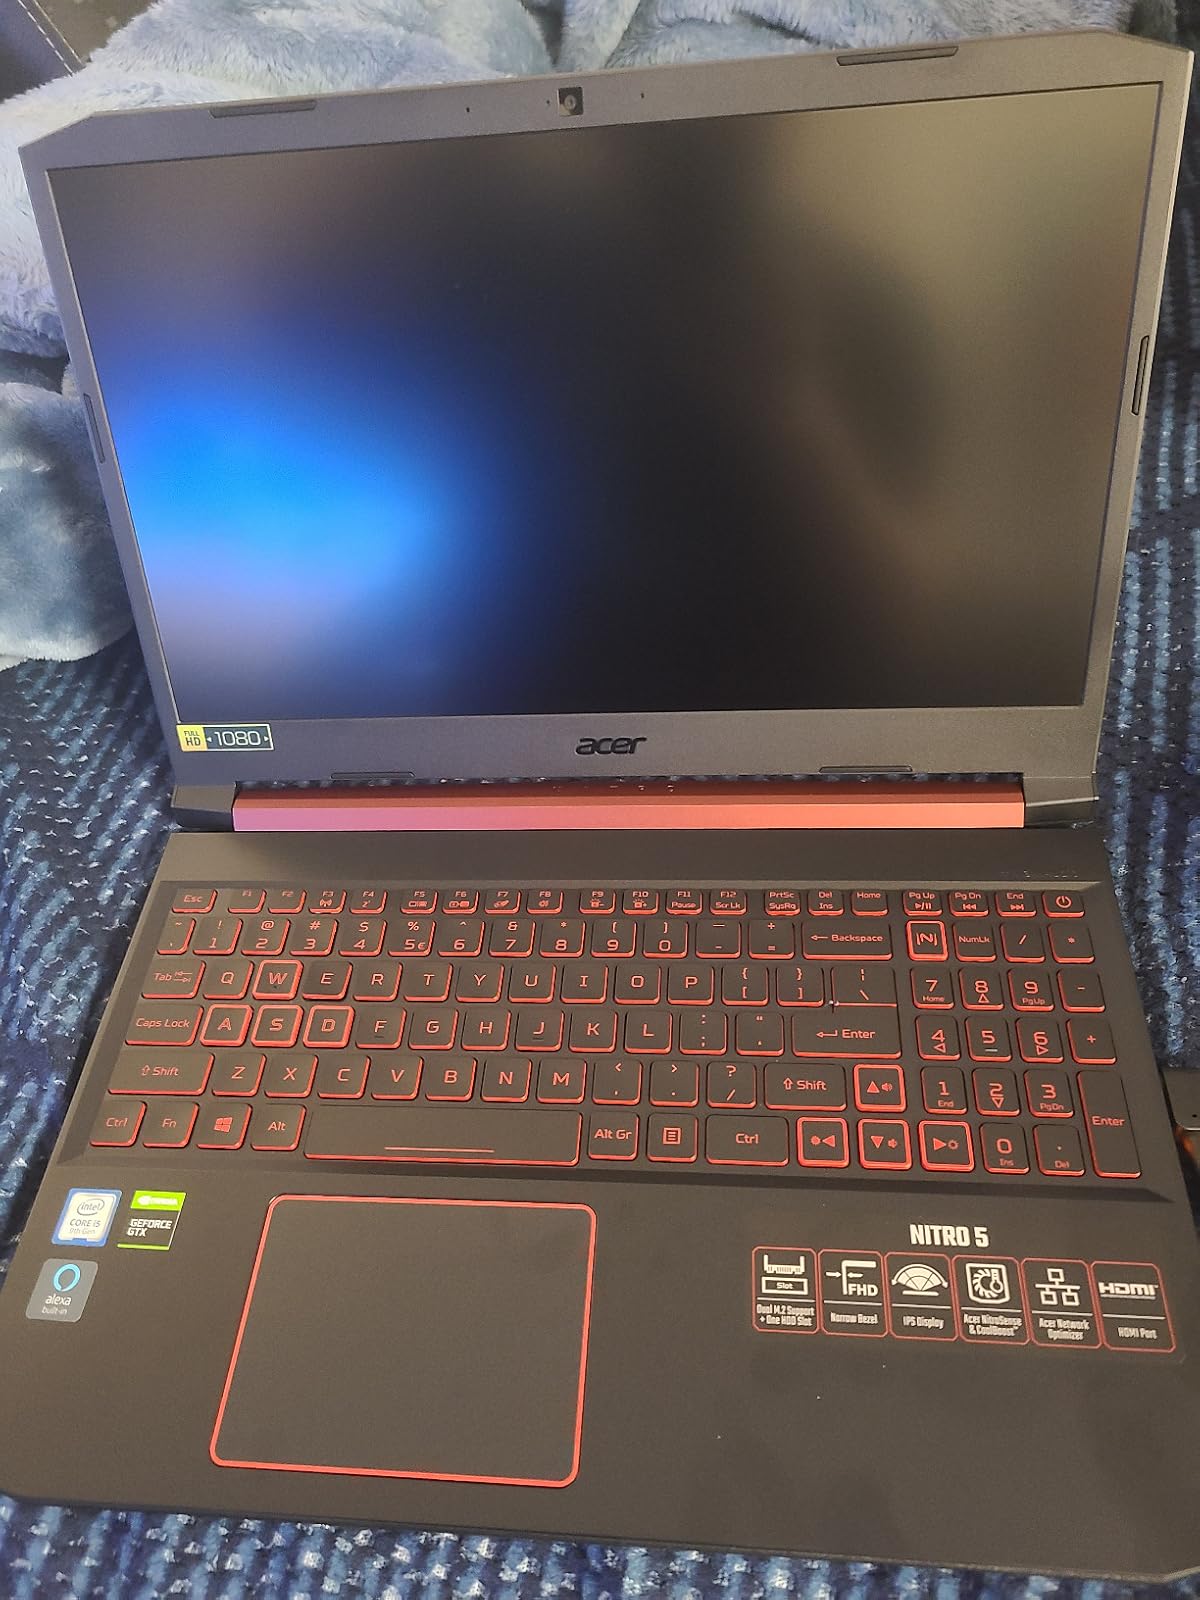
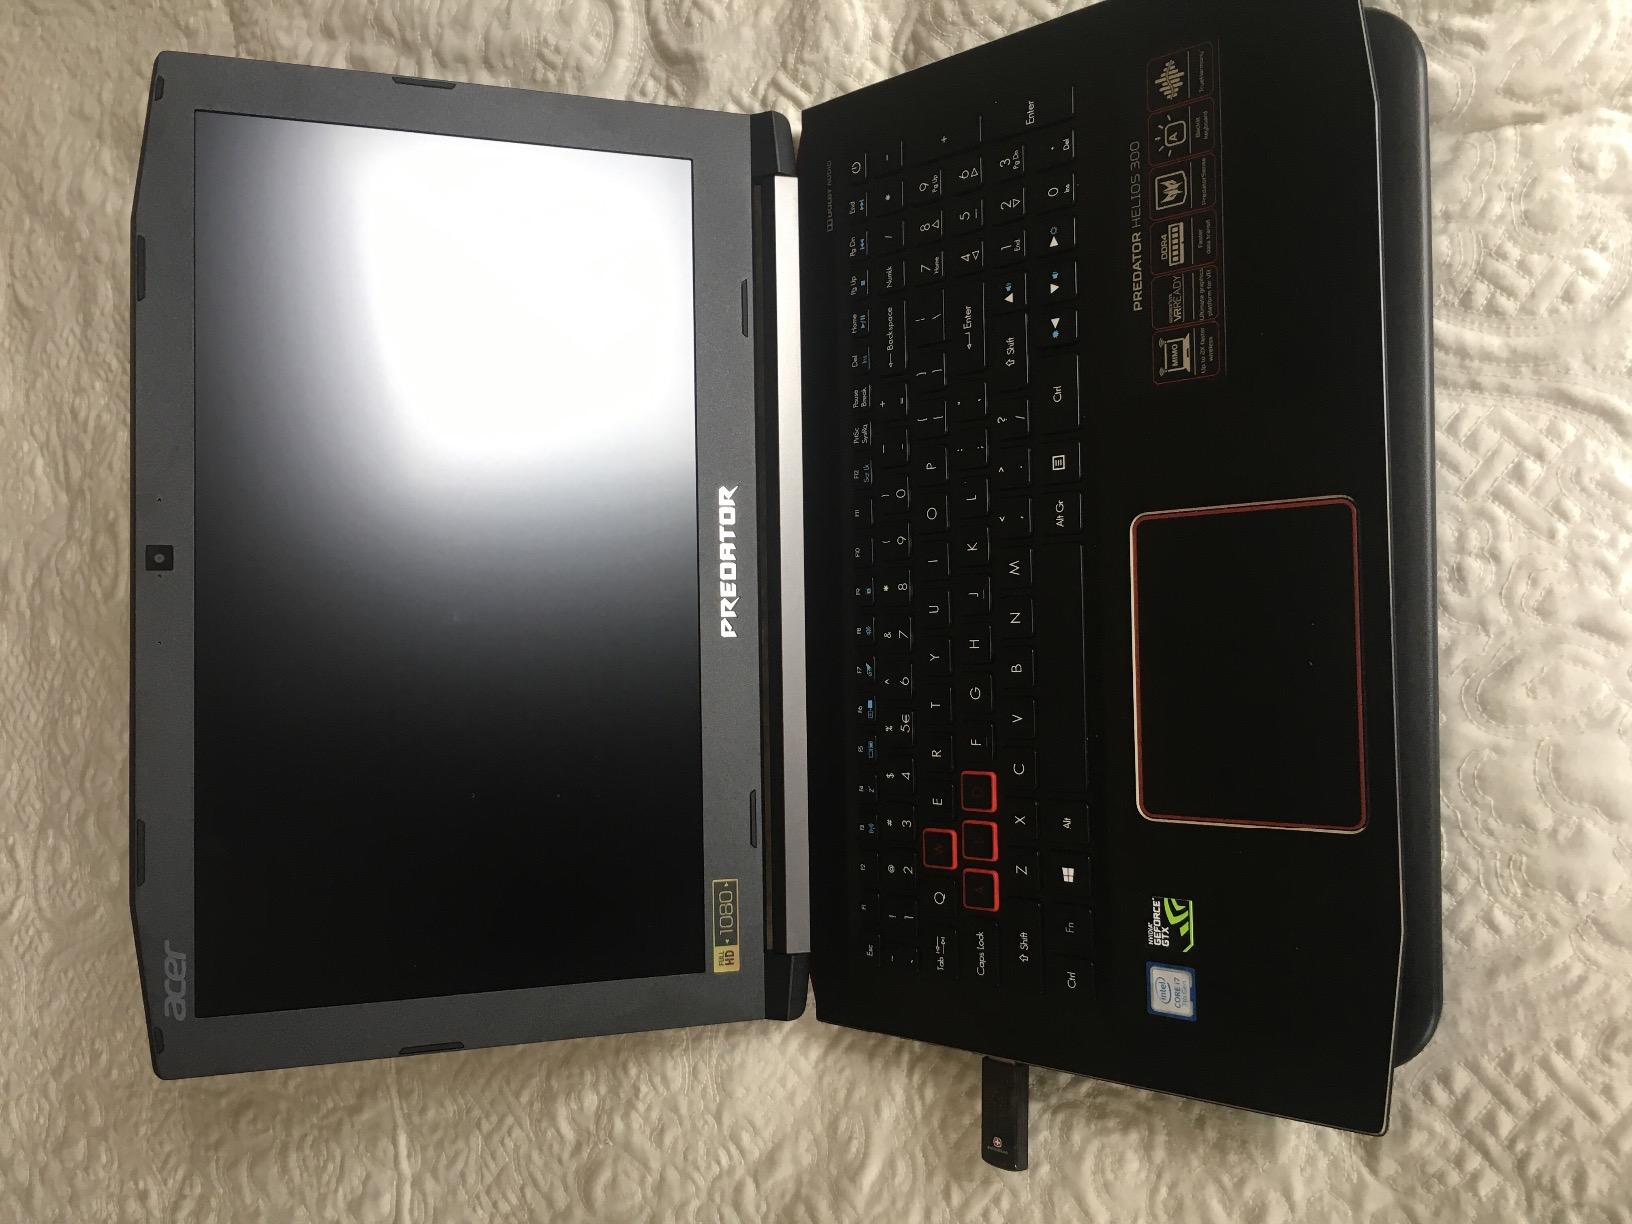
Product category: laptop
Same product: no